The Guardians (British TV series)

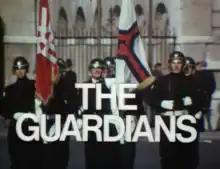
"The Guardians" title card

The Guardians is a television political thriller series of 13 60-minute episodes made by London Weekend Television and broadcast in the UK on the ITV network (with the exception of Ulster Television) between 10 July 1971 and 2 October 1971.